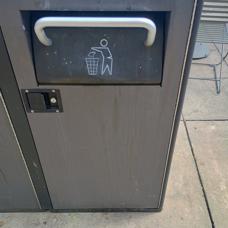
Label: trash